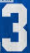
Number: 3